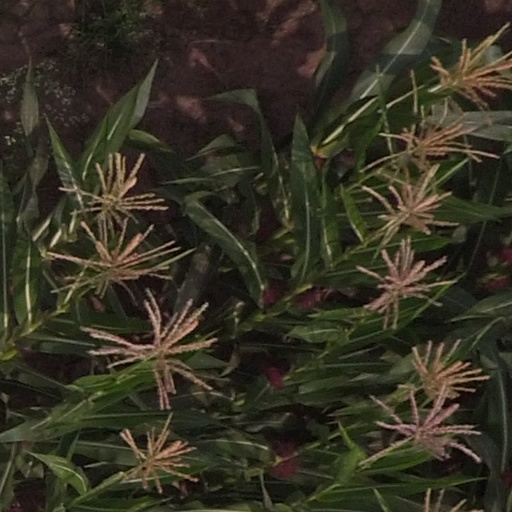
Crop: maize; corn